Michael Rowland (news presenter)

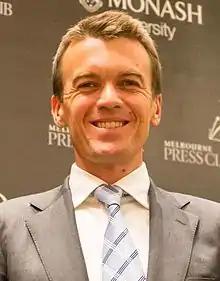
Rowland in 2014

Michael Rowland (born 8 July 1968) is an Australian television news presenter and journalist, currently working for the Australian Broadcasting Corporation, having previously been an American affairs correspondent in Washington. Additionally, he has been a financial, economic and political reporter for several Australian News channels.